Order of Our Lady of Charity

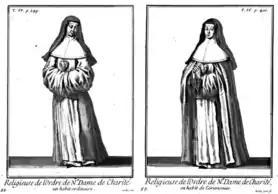
The traditional religious habit of the sisters from the Order of Our Lady of Charity was white, with a white scapular, a black veil and a large silver heart on the breast and embossed with the figure of Our Lady of Charity. It is decorated with lilies for purity and roses for love. The heart is a reliquary containing religious relics. In addition, they wore a chaplet suspended from the belt. Much like a rosary, it is said with specified prayers dedicated to the Sacred Hearts of Jesus and Mary. On the back of the heart is engraved "Live Jesus and Mary", the order's motto. That habit has been discarded.

All the houses of this order are independent of each other, and each has its own novitiate, but the mother-house is still at Caen. The nuns wear a white habit and a large silver cross on the breast. To the three ordinary religious vows they add a fourth, viz., to devote themselves to the reformation of the fallen. The novitiate lasts two years.